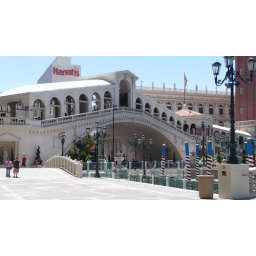
the bridge over the river Vegas